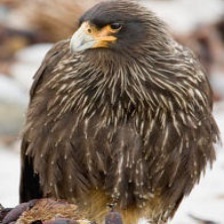
Species: STRIATED CARACARA
Scientific name: PHALCOBOENUS AUSTRALIS